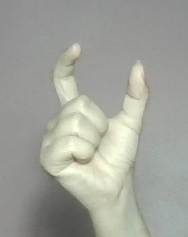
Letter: nun